Cust, New Zealand

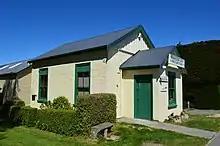
Cust museum

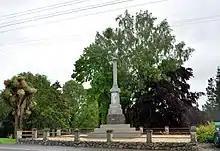
Cust war memorial

Starvation Hill-Cust had a population of 2,217 at the 2018 New Zealand census, an increase of 267 people (13.7%) since the 2013 census, and an increase of 828 people (59.6%) since the 2006 census. There were 798 households, comprising 1,092 males and 1,125 females, giving a sex ratio of 0.97 males per female. The median age was 46.1 years (compared with 37.4 years nationally), with 462 people (20.8%) aged under 15 years, 270 (12.2%) aged 15 to 29, 1,095 (49.4%) aged 30 to 64, and 393 (17.7%) aged 65 or older.